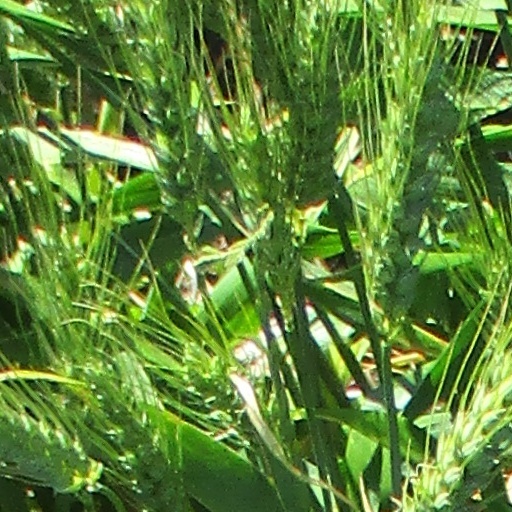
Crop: wheat